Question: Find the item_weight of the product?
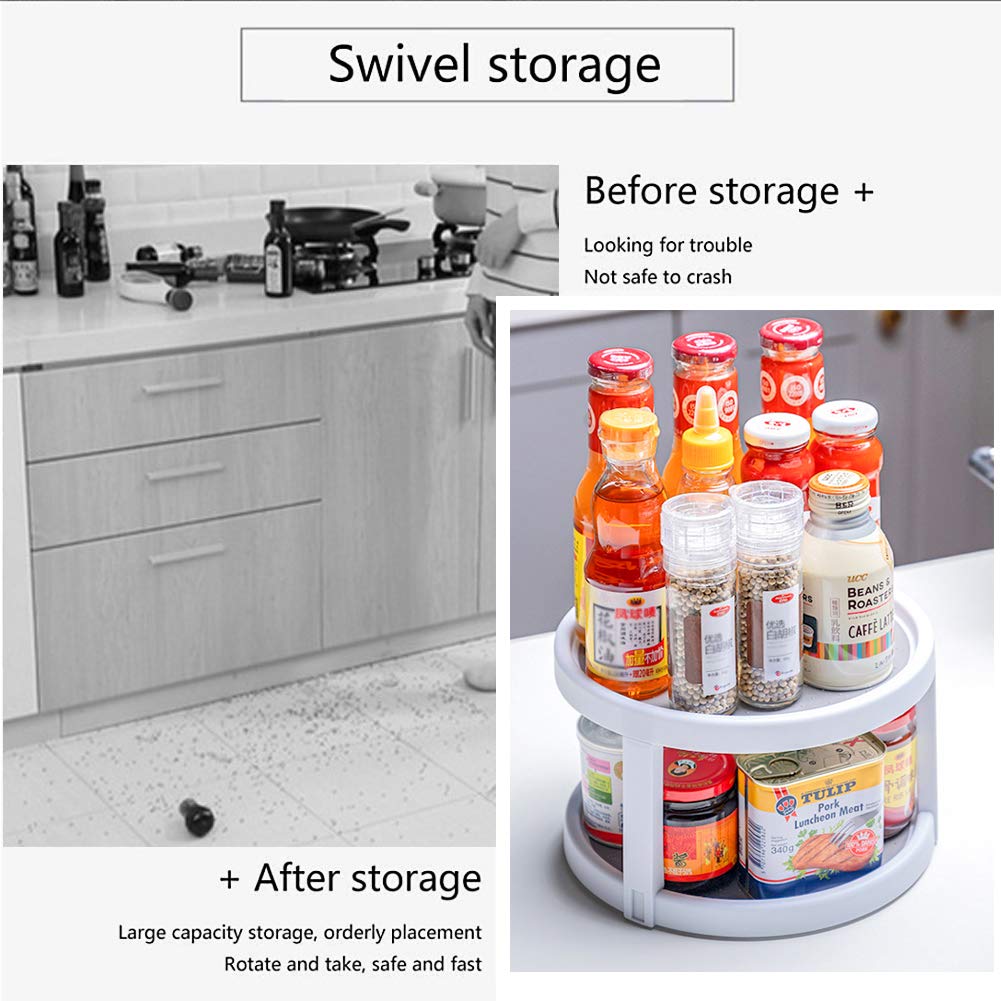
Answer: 340.0 gram